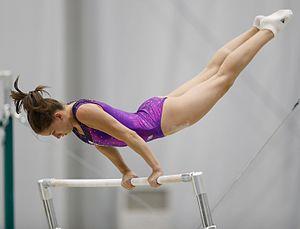
Zsófia Kovács est une gymnaste artistique hongroise, née à Dunaújváros le 6 avril 2000.